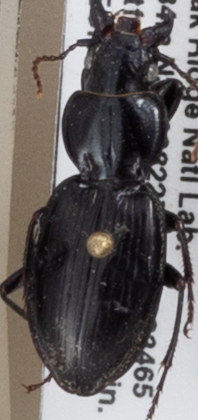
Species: Cyclotrachelus fucatus
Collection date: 2019-04-17
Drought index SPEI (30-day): -0.276
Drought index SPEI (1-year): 2.09
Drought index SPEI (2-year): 2.09